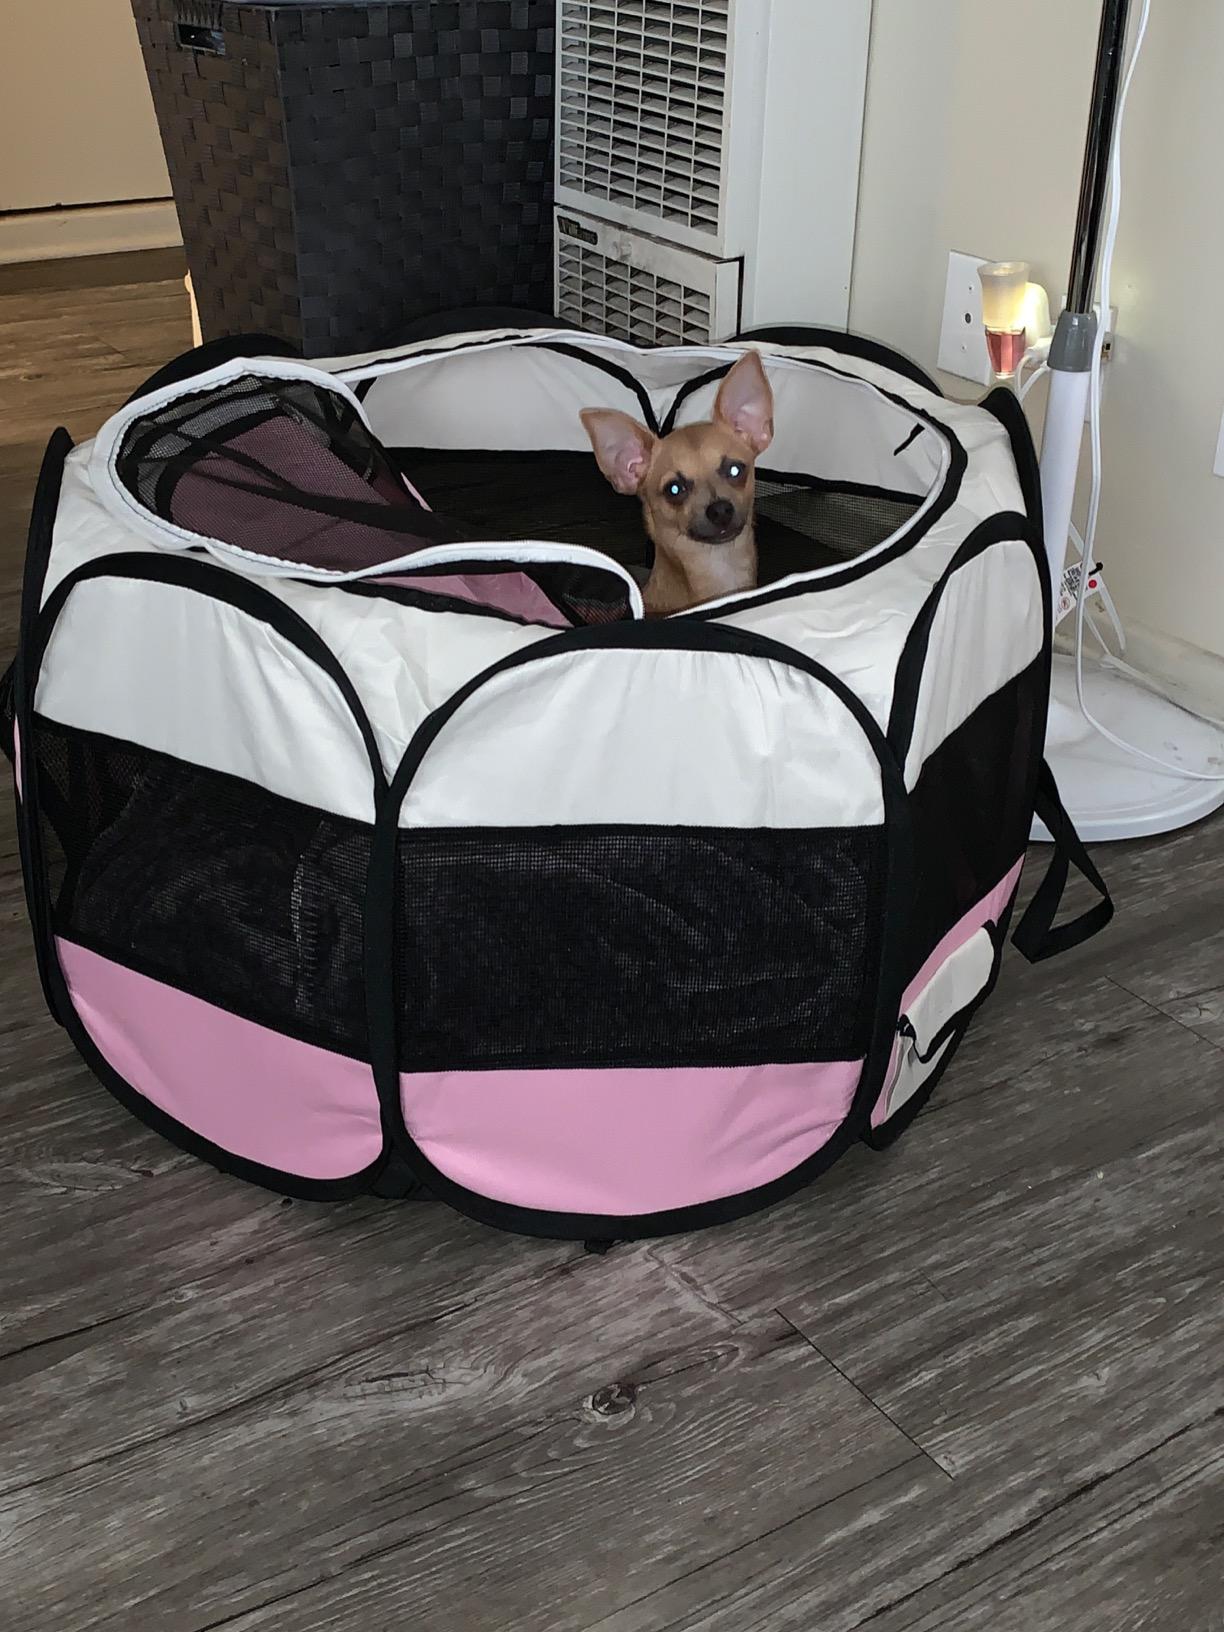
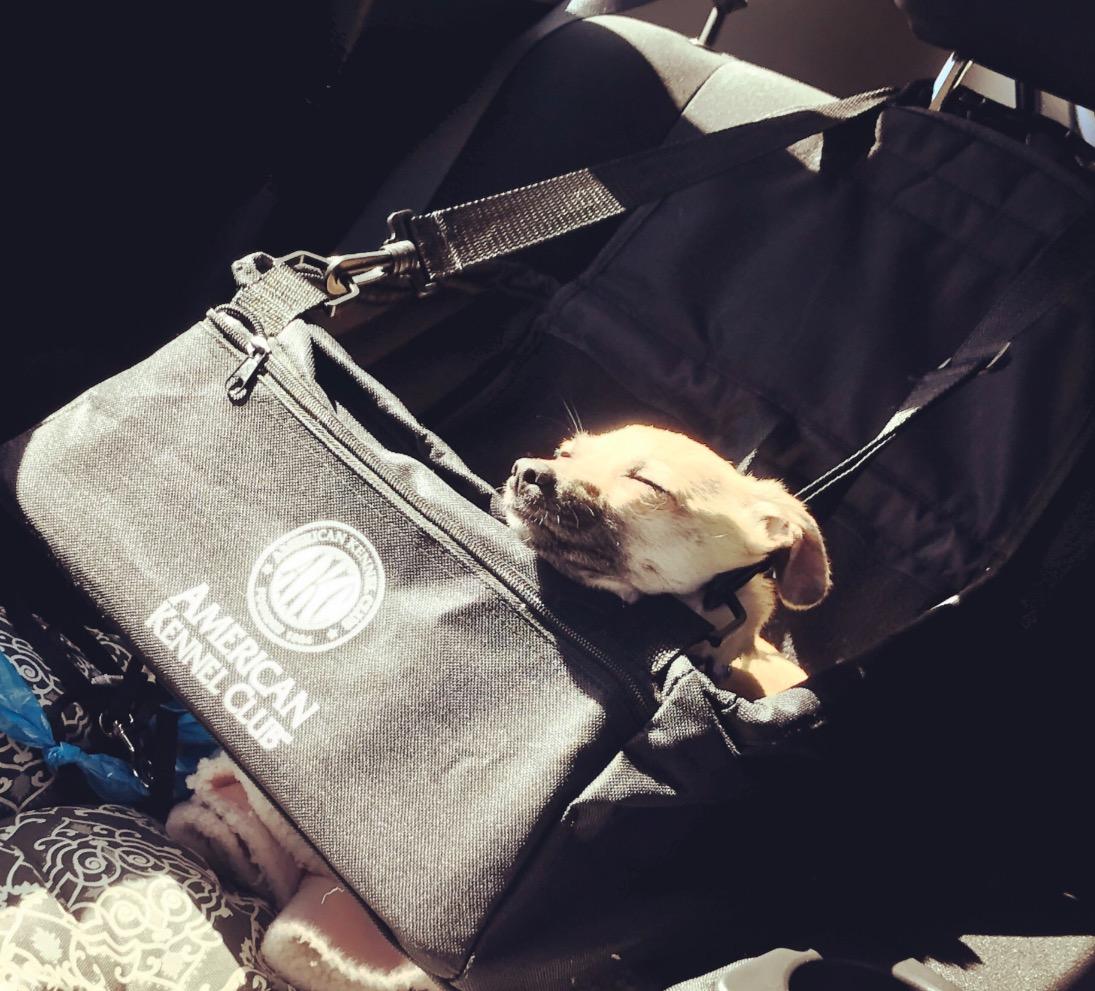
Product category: items_kennel
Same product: no